Robert Channon

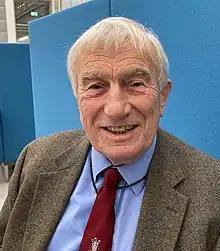
Channon in 2021

Robert Derek Channon (born 15 June 1944) is a British engineer known for inventing an insulin pump for diabetics, and miniaturized helicopters for the UK military. A diabetic himself, Channon developed the three ounce insulin pump to replace his own regular insulin injections. The National Medical Research Foundation awarded Channon £26,000 to develop the pump. In 1980, the National Medical Research Foundation awarded Guy's Hospital £40,000 to test Channon's pump in people with diabetes. The trial, under the supervision of Harry Keen, tested whether using the pump reduced the development of blindness in 30 people with diabetes.